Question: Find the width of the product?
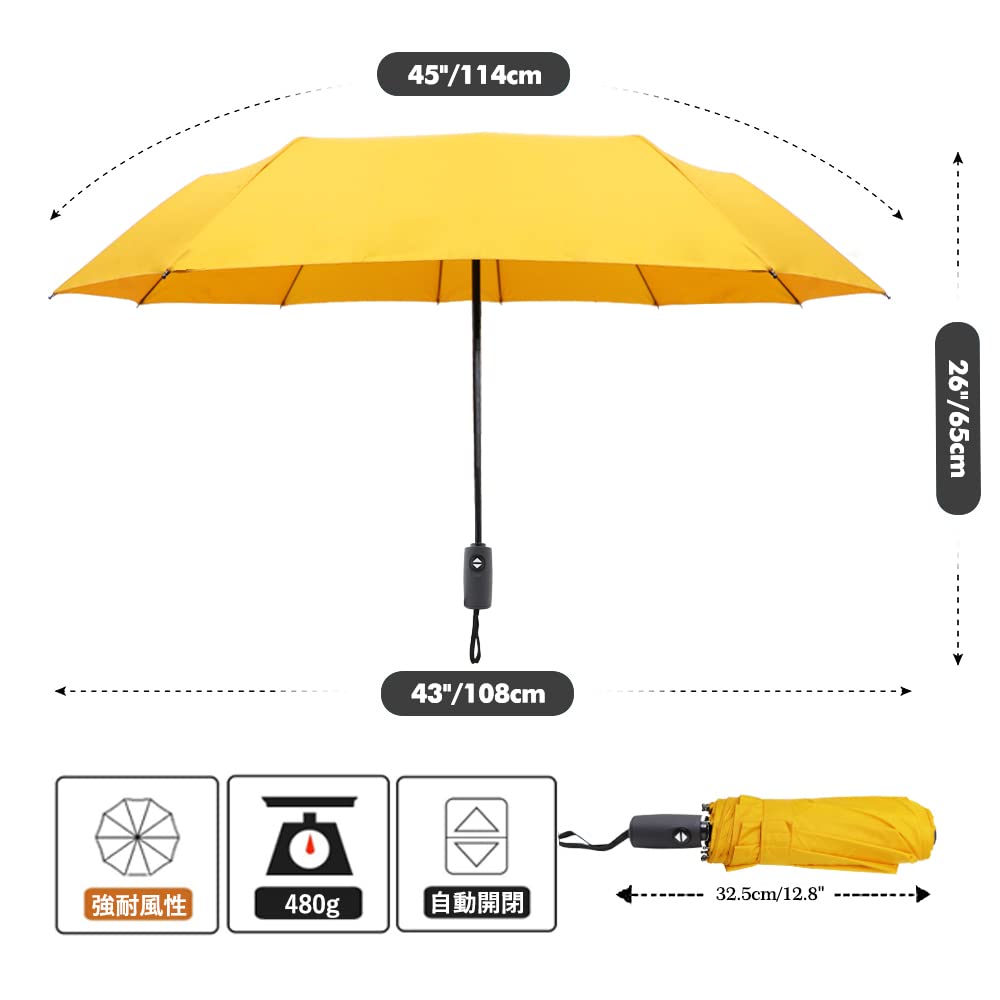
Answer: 108.0 centimetre